Jürgen Gehrels

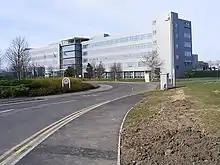
Former Siemens microprocessor factory in March 2009, now Cobalt Park

He became Chief Executive of Siemens UK in 1986. In 1995 he was responsible for opening the Siemens Semiconductors plant on North Tyneside, a £1.1bn inward investment; the largest-ever inward investment in the UK. The plant was opened by the Queen in May 1997. The site is now the Cobalt Business Park, off the A19.